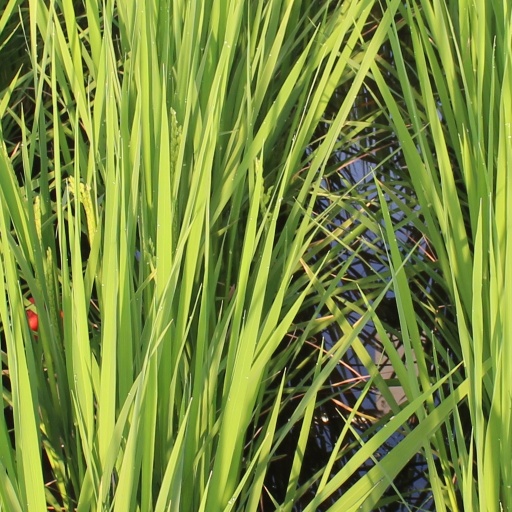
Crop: rice